Mysłowice

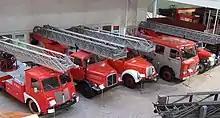
Museum of Firefighting in Mysłowice

The Off Festival is an annual music festival started in 2006 by musician Artur Rojek (however, in 2010 it was moved to Katowice). Bands from Mysłowice include Myslovitz formed 1992 (named after their hometown), as well as Lenny Valentino (1998–2001).